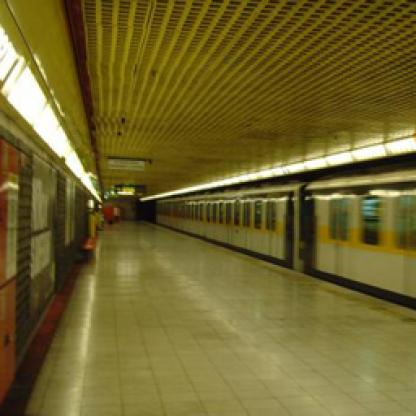
Scene: Indoor